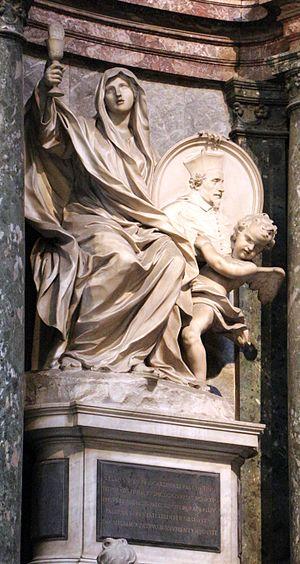
Lelio Falconieri est un cardinal italien du XVIIᵉ siècle.